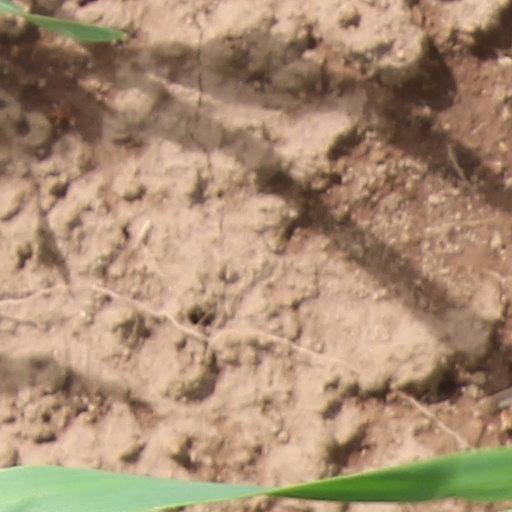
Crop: wheat